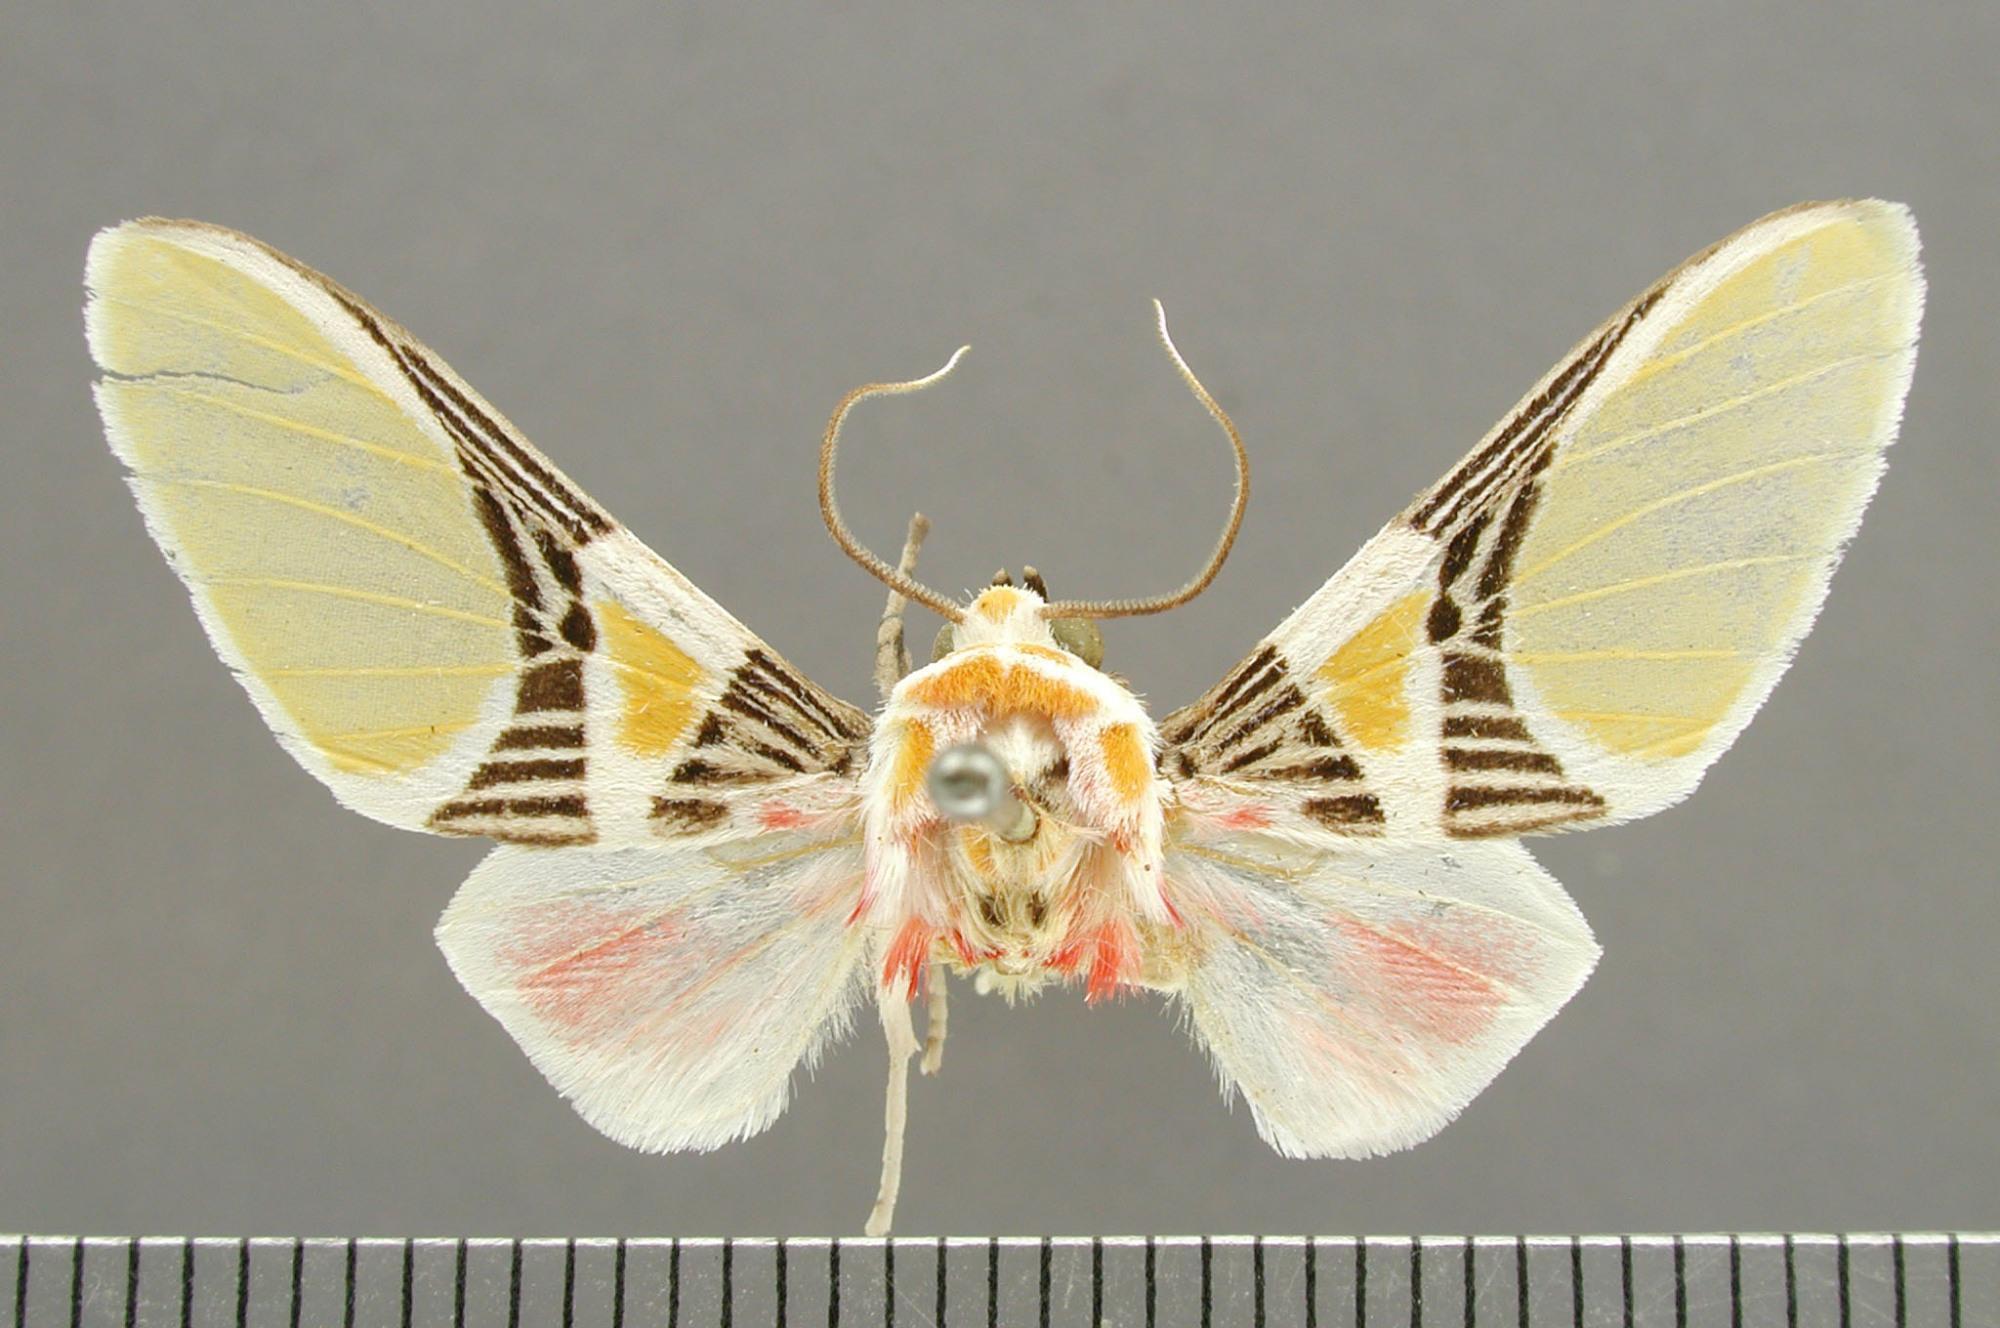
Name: Idalus herois
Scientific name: Idalus herois Schaus, 1889
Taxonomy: Animalia, Arthropoda, Insecta, Lepidoptera, Arctiidae
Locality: Coatepec, Veracruz-Llave, Mexico